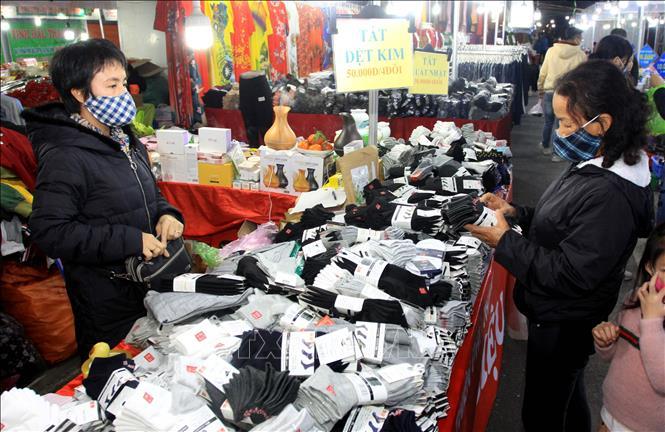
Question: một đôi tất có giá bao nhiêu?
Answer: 50 000 đồng